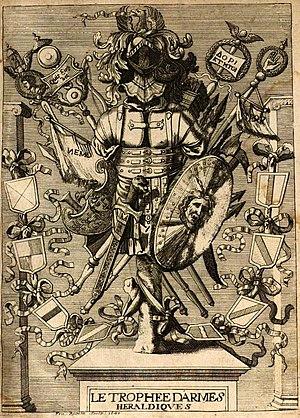
Jean Royer de Prade, né vers 1624 et mort avant la fin du siècle est un historien, dramaturge, poète, héraldiste et généalogiste français.